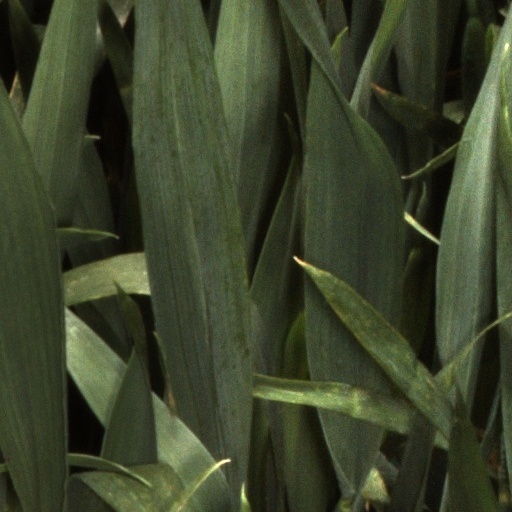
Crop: wheat